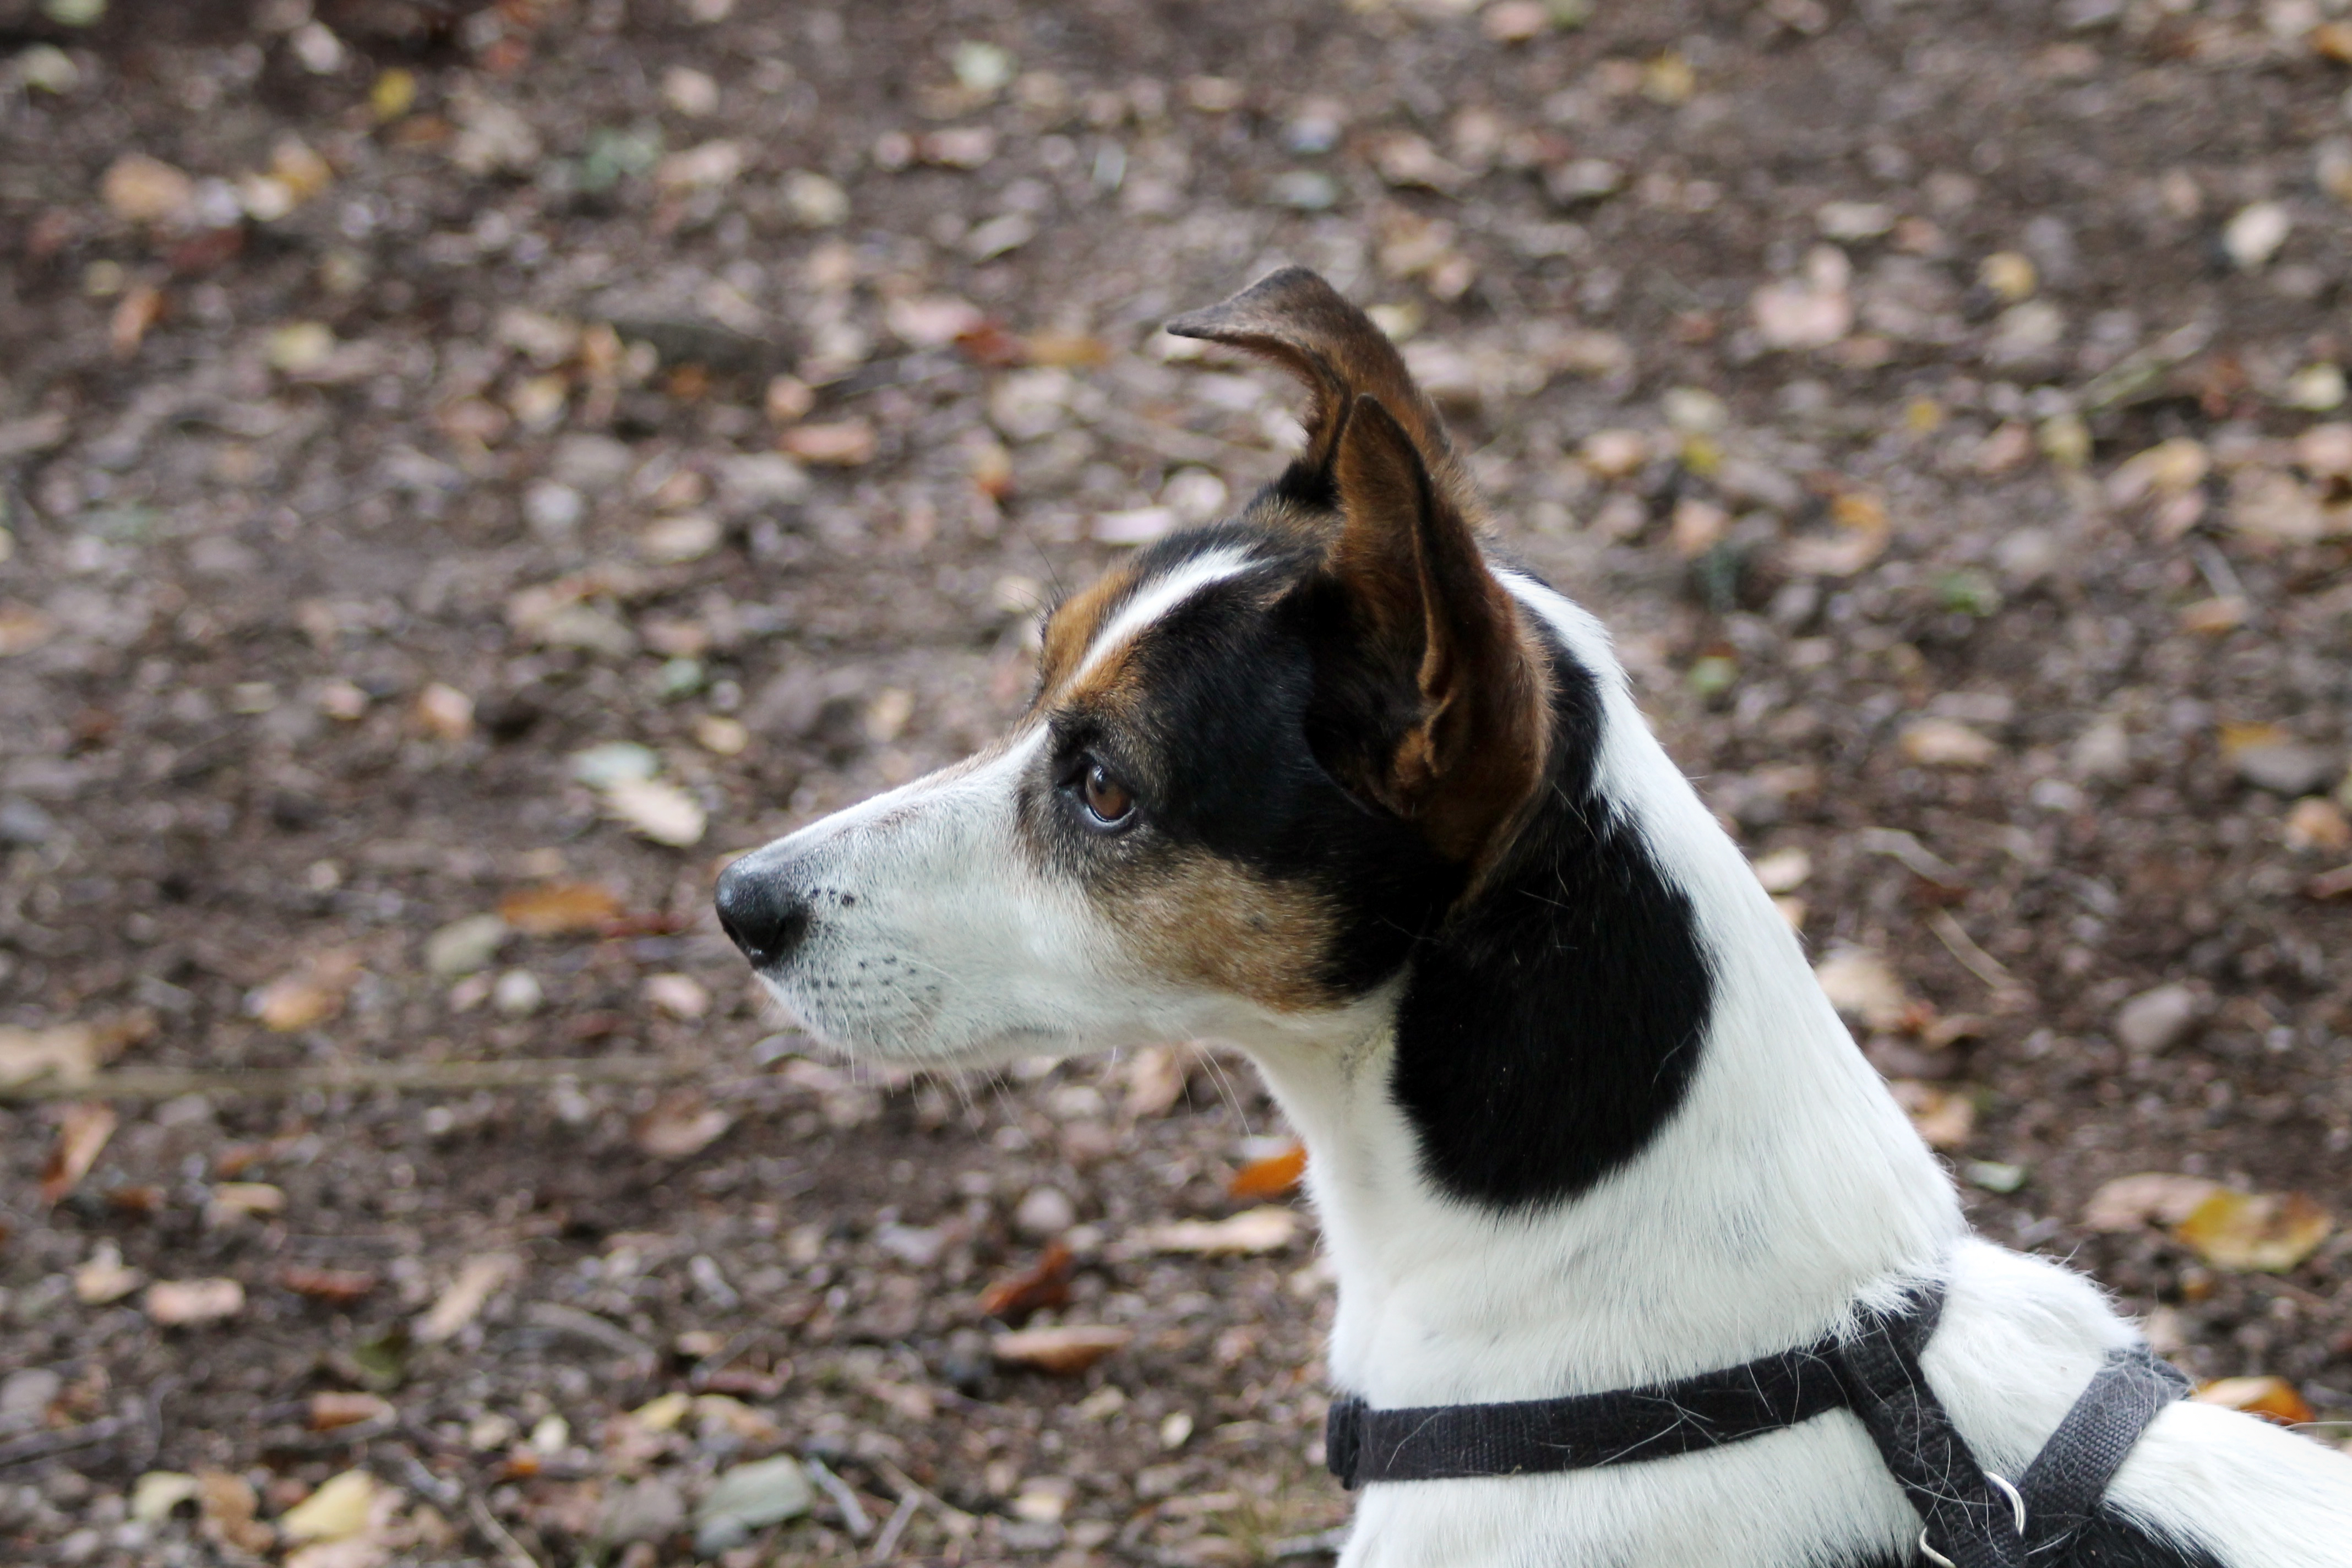
puppy, dog, animal, pet, mammal, close up, vertebrate, dog breed, terrier, parson russell terrier, jack russell terrier, animal photography, dog like mammal, russell terrier, danish swedish farmdog, toy fox terrier, brazilian terrier, miniature fox terrier